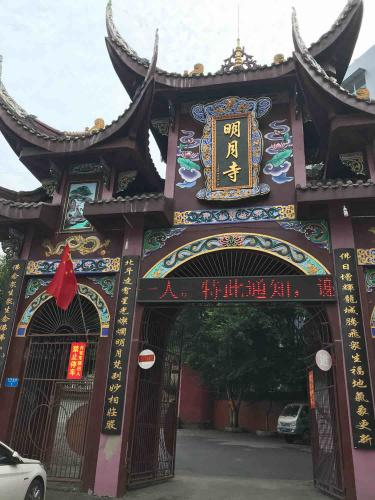
地标名称：明月寺
所在城市：重庆市·铜梁区